Bidwell's Bar, California

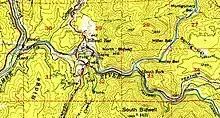
Town in 1948

It was founded by John Bidwell, who discovered gold near the Middle Fork of the Feather River on July 4, 1848. Bidwell carried on a barter trade with local Native Americans, trading foodstuffs for the yellow rock which was of no particular value to the Native Americans. As word of the gold discovery got out, a mining camp arose. By 1853, the camp had attracted enough miners to warrant a post office, and the town's population swelled to 2,000, becoming prominent enough to become the county seat. A fire destroyed much of the town in 1854, but it was quickly rebuilt. By the late 1850s, Bidwell's Bar was served by Whiting's Dog Express, a dog-sled service which used trained canines to deliver mail and supplies to various mining camps.